Wikimedia Foundation

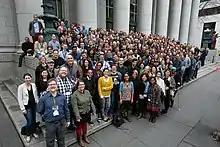
Foundation staff in January 2019

The Wikimedia Foundation has received a steady stream of grants from other foundations throughout its history.